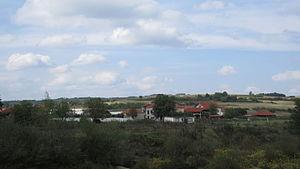
Živkovo est un village de Serbie situé sur le territoire de la Ville de Leskovac, district de Jablanica. Au recensement de 2011, il comptait 619 habitants.